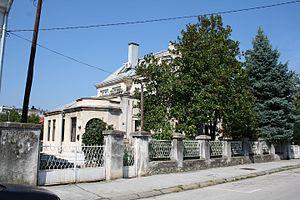
Cet article recense les monuments culturels du district de Kolubara en Serbie.
Les monuments culturels protégés constituent une catégorie de monuments de Serbie inscrits sur une liste de monuments bénéficiant de la protection de l'État. Il s'agit d'une troisième catégorie de monuments protégés classés, par leur importance, après les monuments culturels d'importance exceptionnelle et les monuments culturels de grande importance.
La villa Tucović à Valjevo se trouve à Valjevo, dans le district de Kolubara en Serbie. Elle est inscrite sur la liste des monuments culturels protégés de la République de Serbie.